Alexander Ward

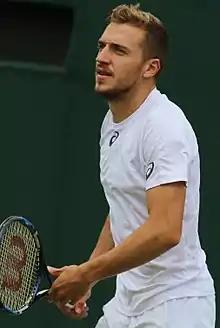

Ward was born on 30 April 1990 in Northampton, Northamptonshire, England. He was educated at Northampton School for Boys.